Newnham (Old)

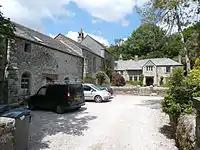
Old Newnham in 2014, looking northward

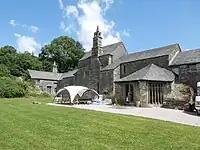
Old Newnham, west wing, looking north-eastward

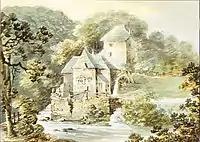
"Nuneham Mills", one of three 1797 watercolours by Rev. John Swete (d.1821) of the mill attached to the manor of Newnham. Devon Record Office 564M/F13/65

Newnham (since "circa" 1718 Old Newnham) in the parish of Plympton St Mary in Devon is a historic estate long held by the Devonshire gentry family of Strode. The ancient mansion house is situated 1 mile north-east of St Mary's Church, beside the Smallhanger Brook, a tributary of the Tory Brook, itself flowing into the River Plym. The house was abandoned by the Strode family in about 1700 when they built a new mansion on the site of Loughtor Manor House, about 1/3 mile to the north-east of Old Newnham.